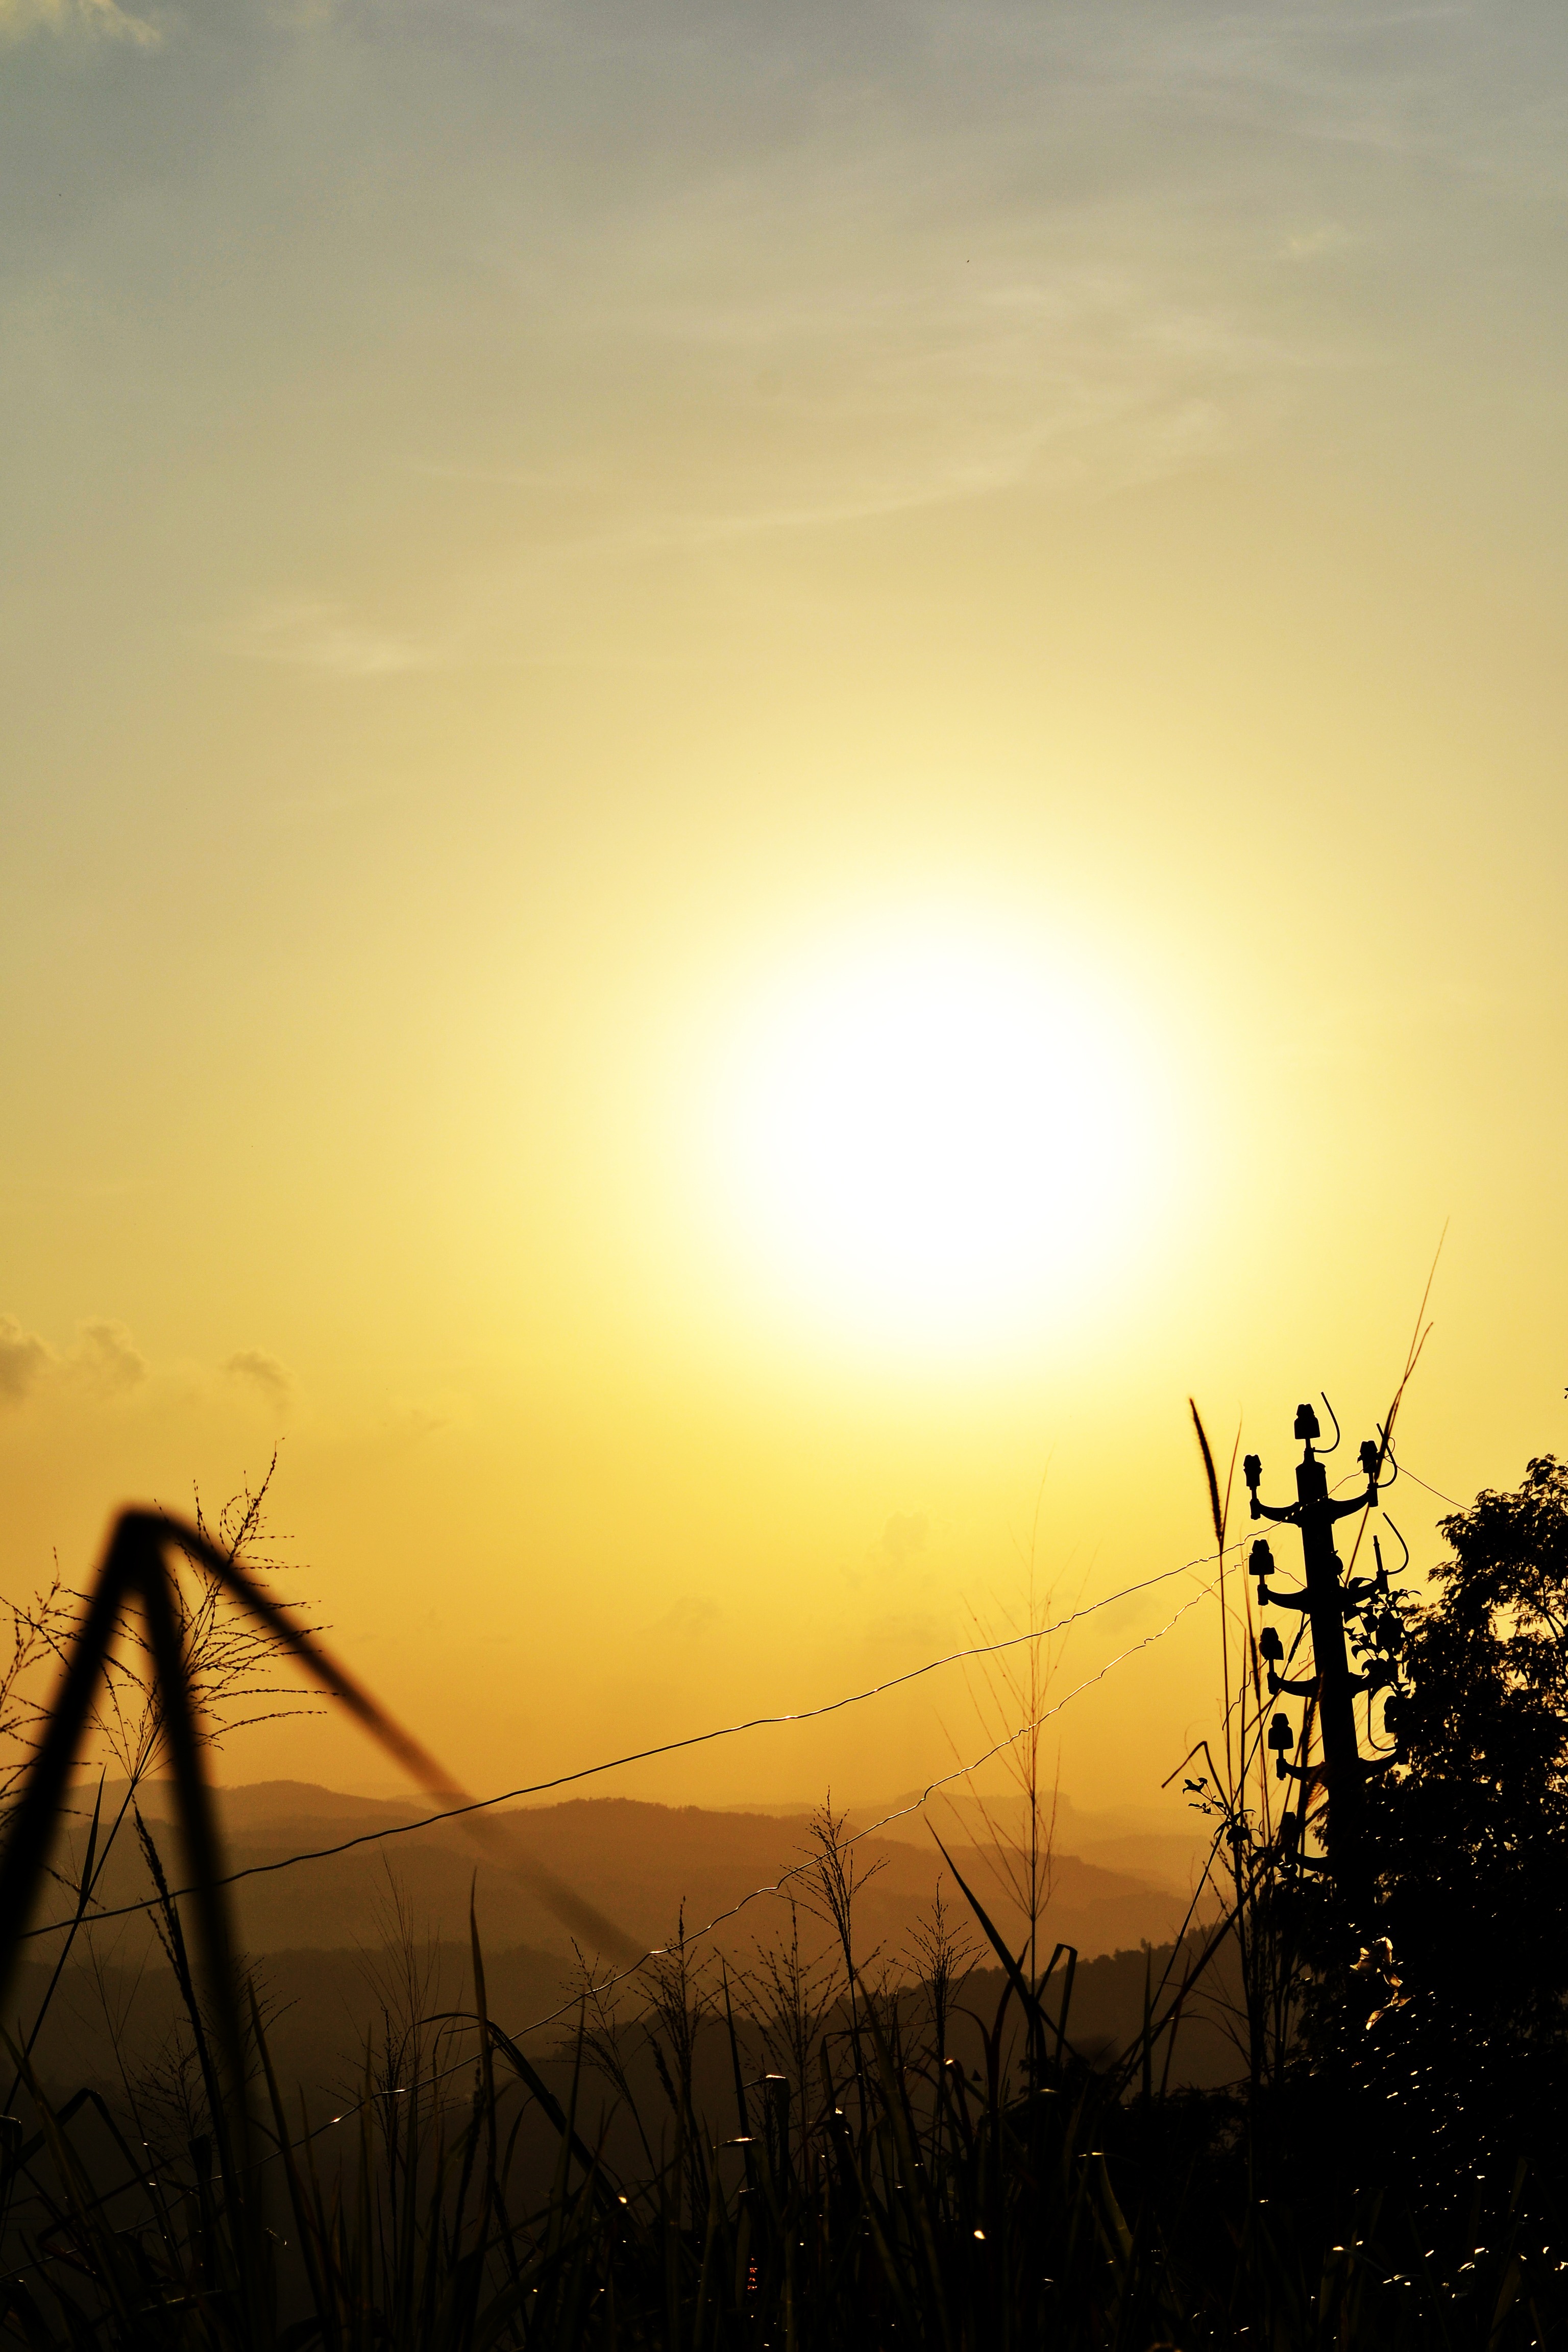
sea, nature, grass, horizon, light, cloud, plant, sky, sun, sunrise, sunset, field, sunlight, morning, wind, dawn, dusk, evening, blue sky, trees, clouds, bright, sri lanka, ceylon, afterglow, astronomical object, sun set, atmospheric phenomenon, mawanella, kadugannawa